Akira Toriyama's Manga Theater

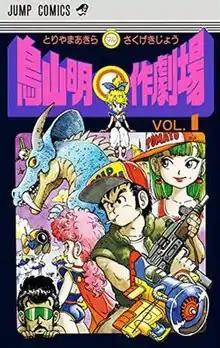
Cover of "Akira Toriyama's Manga Theater Vol. 1"

is a Japanese manga anthology consisting of three "tankōbon" volumes released between 1983 and 1997 that collect several one-shots written and illustrated by Akira Toriyama. The stories were originally published in various Shueisha magazines between 1978 and 1994.